Reduced pressure zone device

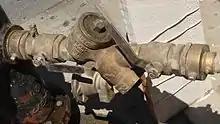
Reduced pressure zone device connected to a fire hydrant

A reduced pressure zone device (RPZD, RPZ, or RPZ valve) is a type of backflow prevention device used to protect water supplies from contamination. RPZDs may also be known as reduced pressure principle (RP), reduced pressure principle backflow prevention devices, reduced pressure zone assemblies (RPZA), or reduced pressure principle assembly (RPPA).